Nordkette Cable Car

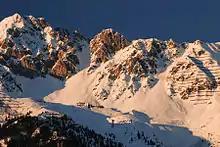
Seegrube and Hafelekar

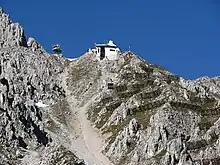
The gondola of the second leg from Seegrube to Hafelekar entering Hafelekar Station.

The Nordkette Cable Car in the Austrian state of Tyrol is a gondola lift from Innsbruck to the Nordkette, the southernmost mountain chain of the Karwendel.